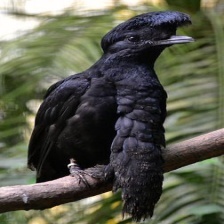
Species: UMBRELLA BIRD
Scientific name: CEPHALOPTERUS